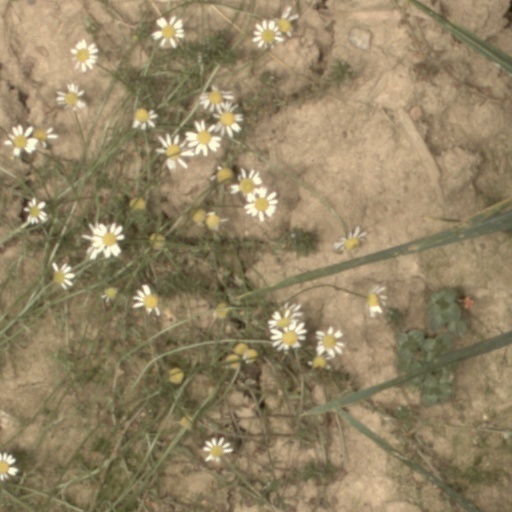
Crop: wheat